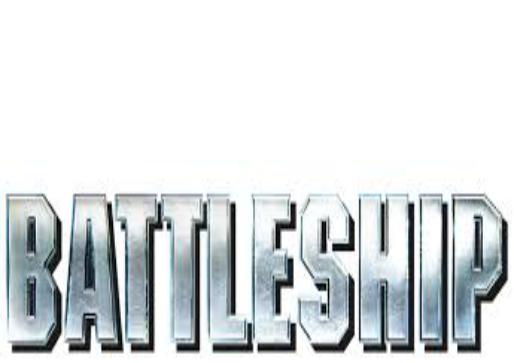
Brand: battleship
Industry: Leisure